Mono-N-protected amino acids

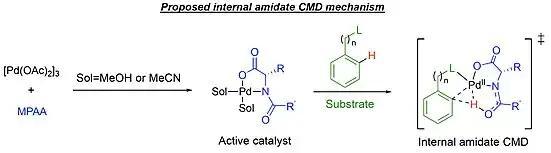

The key intermediate step of these cyclometalation reactions involves the metal-mediated cleavage of the C–H bond and simultaneous formation of the metal–C bond of the substrate. Upon addition of substrate, the "N"-acyl motif acts as an internal proton acceptor in the concerted metal-deprotonation (CMD) of the transition state for this inner-sphere process. According to this model, the rate and selectivity of the C–H functionalization are impacted by the basicity of the MPAA ligand. The resulting experimental data of steric and electronic alteration of the MPAA ligands align with this model. In 2023, the first experimental observations to support the proposed mechanism were reported, which were previously unattainable due to the lack of well-defined isolated palladium-MPAA complexes.